Rowdy Durbar

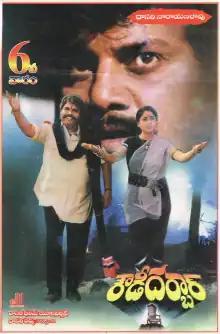
Film poster

Rowdy Durbar is a 1997 Indian Telugu-language action drama film written and directed by Dasari Narayana Rao. The film stars Vijayashanti in dual roles. The film was a box office failure.